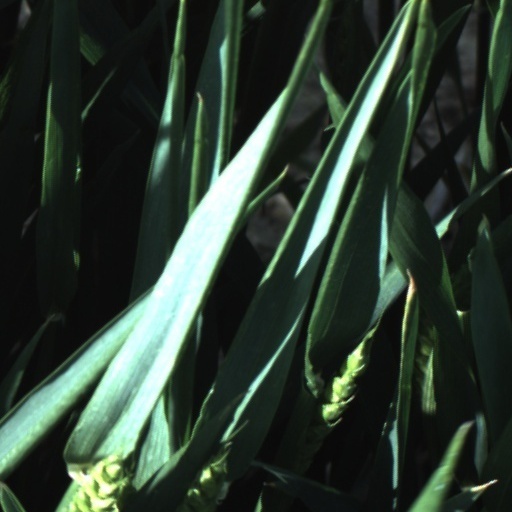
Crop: wheat